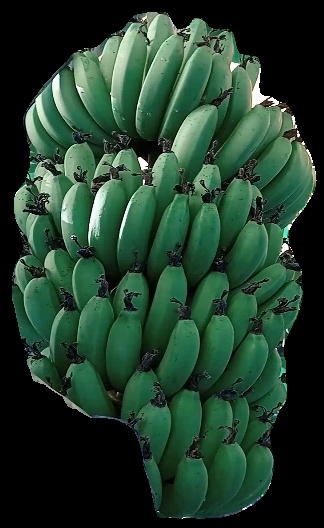
Variety: pachbale
Grade: grade1